Laguna Gloria

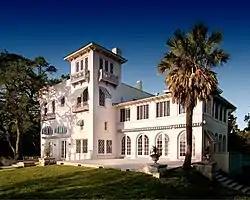

The Contemporary Austin - Laguna Gloria, formerly known as the AMOA-Arthouse at Laguna Gloria, is the former home of Clara Driscoll and site of a 1916 Italianate-style villa on the shores of Lake Austin in Austin, Texas. It was the original home of the Austin Museum of Art and still houses some of its collections. The building is now one of two sites of The Contemporary Austin.